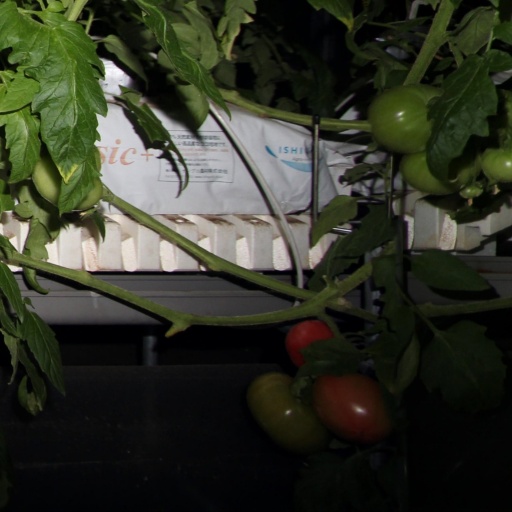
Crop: tomato